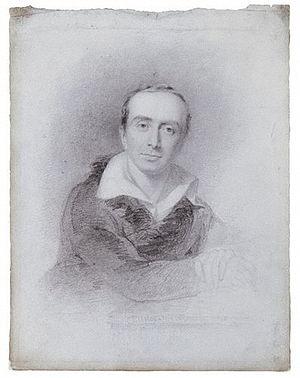
Charles Lock Eastlake, né le 17 novembre 1793 à Plymouth et mort le 24 décembre 1865 à Pise, est un peintre, historien de l'art et directeur de musée britannique.